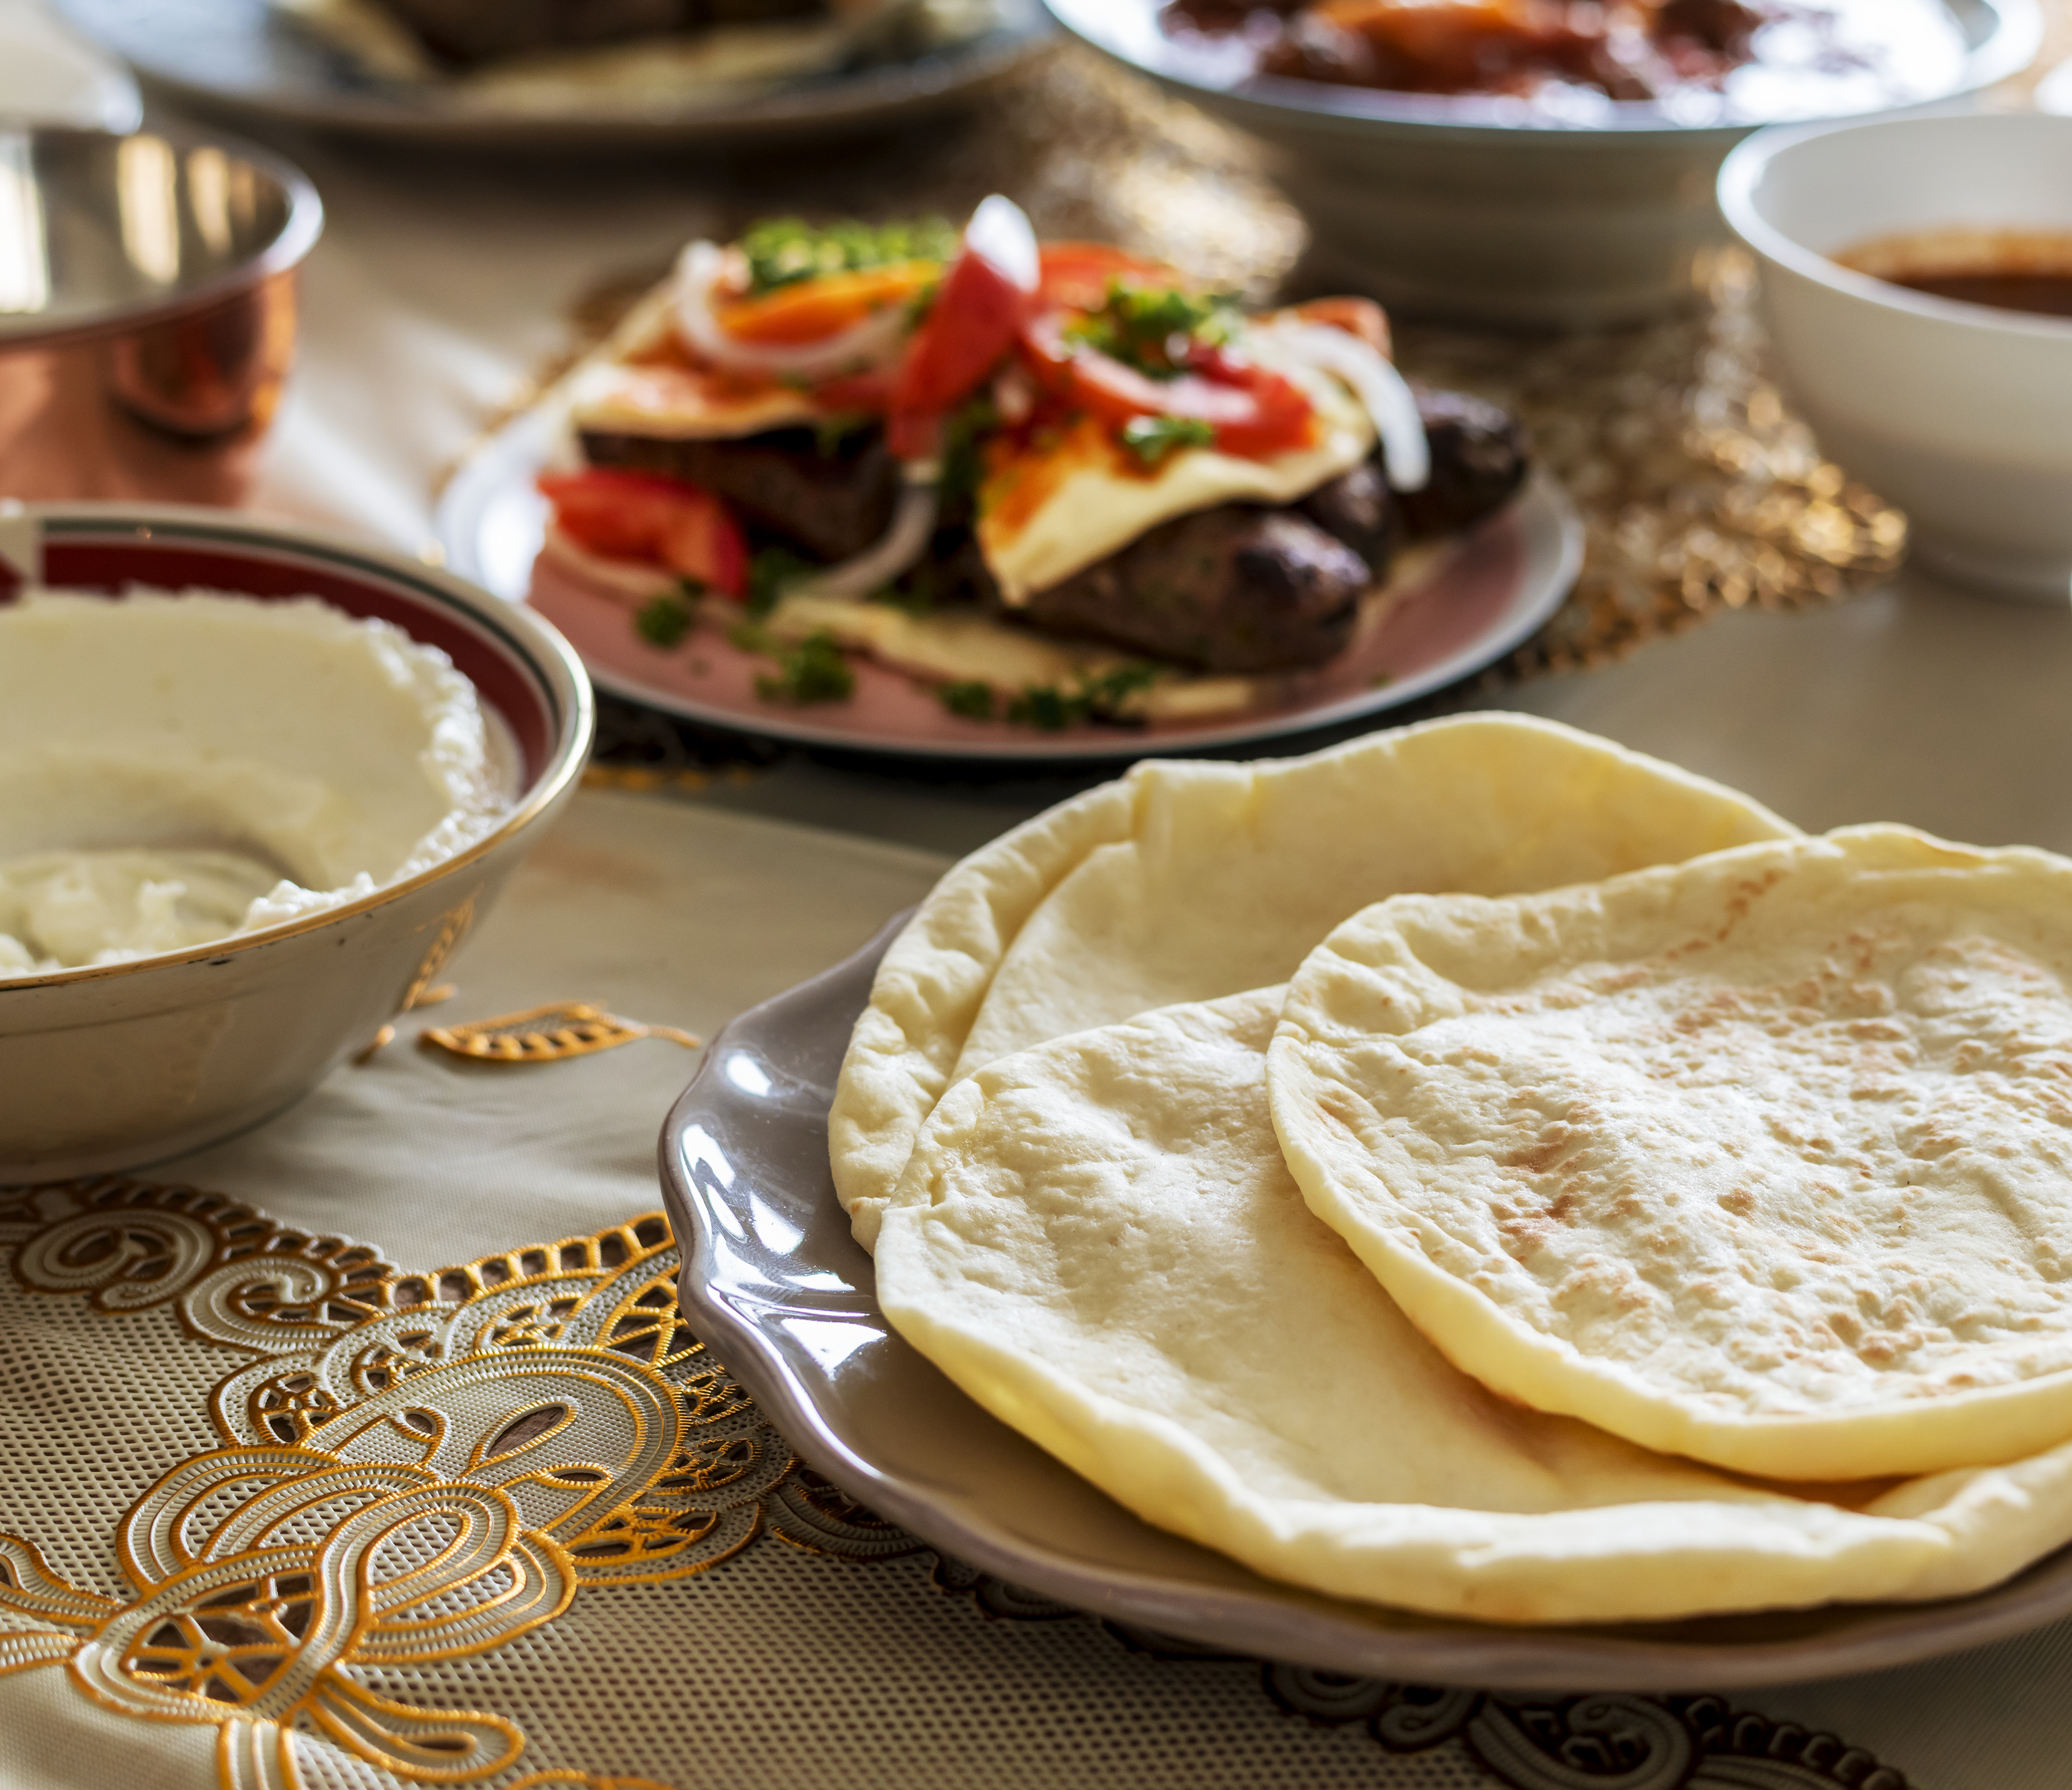
aerial view, arabian, arabic, baking, closeup, cookery, cuisine, culinary, culture, delicious, dining, dinner, dinner table, dish, eat, feast, feasting, flatbread, food, halal, halal food, home cooked, islam, islamic, lebanese, lunch, meal, menu, middle eastern, muslim, nutrition, party, pita, pita bread, pitas, ramadan, recipe, restaurant, table, tasty, traditional, various, yummy, breakfast, indian cuisine, vegetarian food, full breakfast, finger food